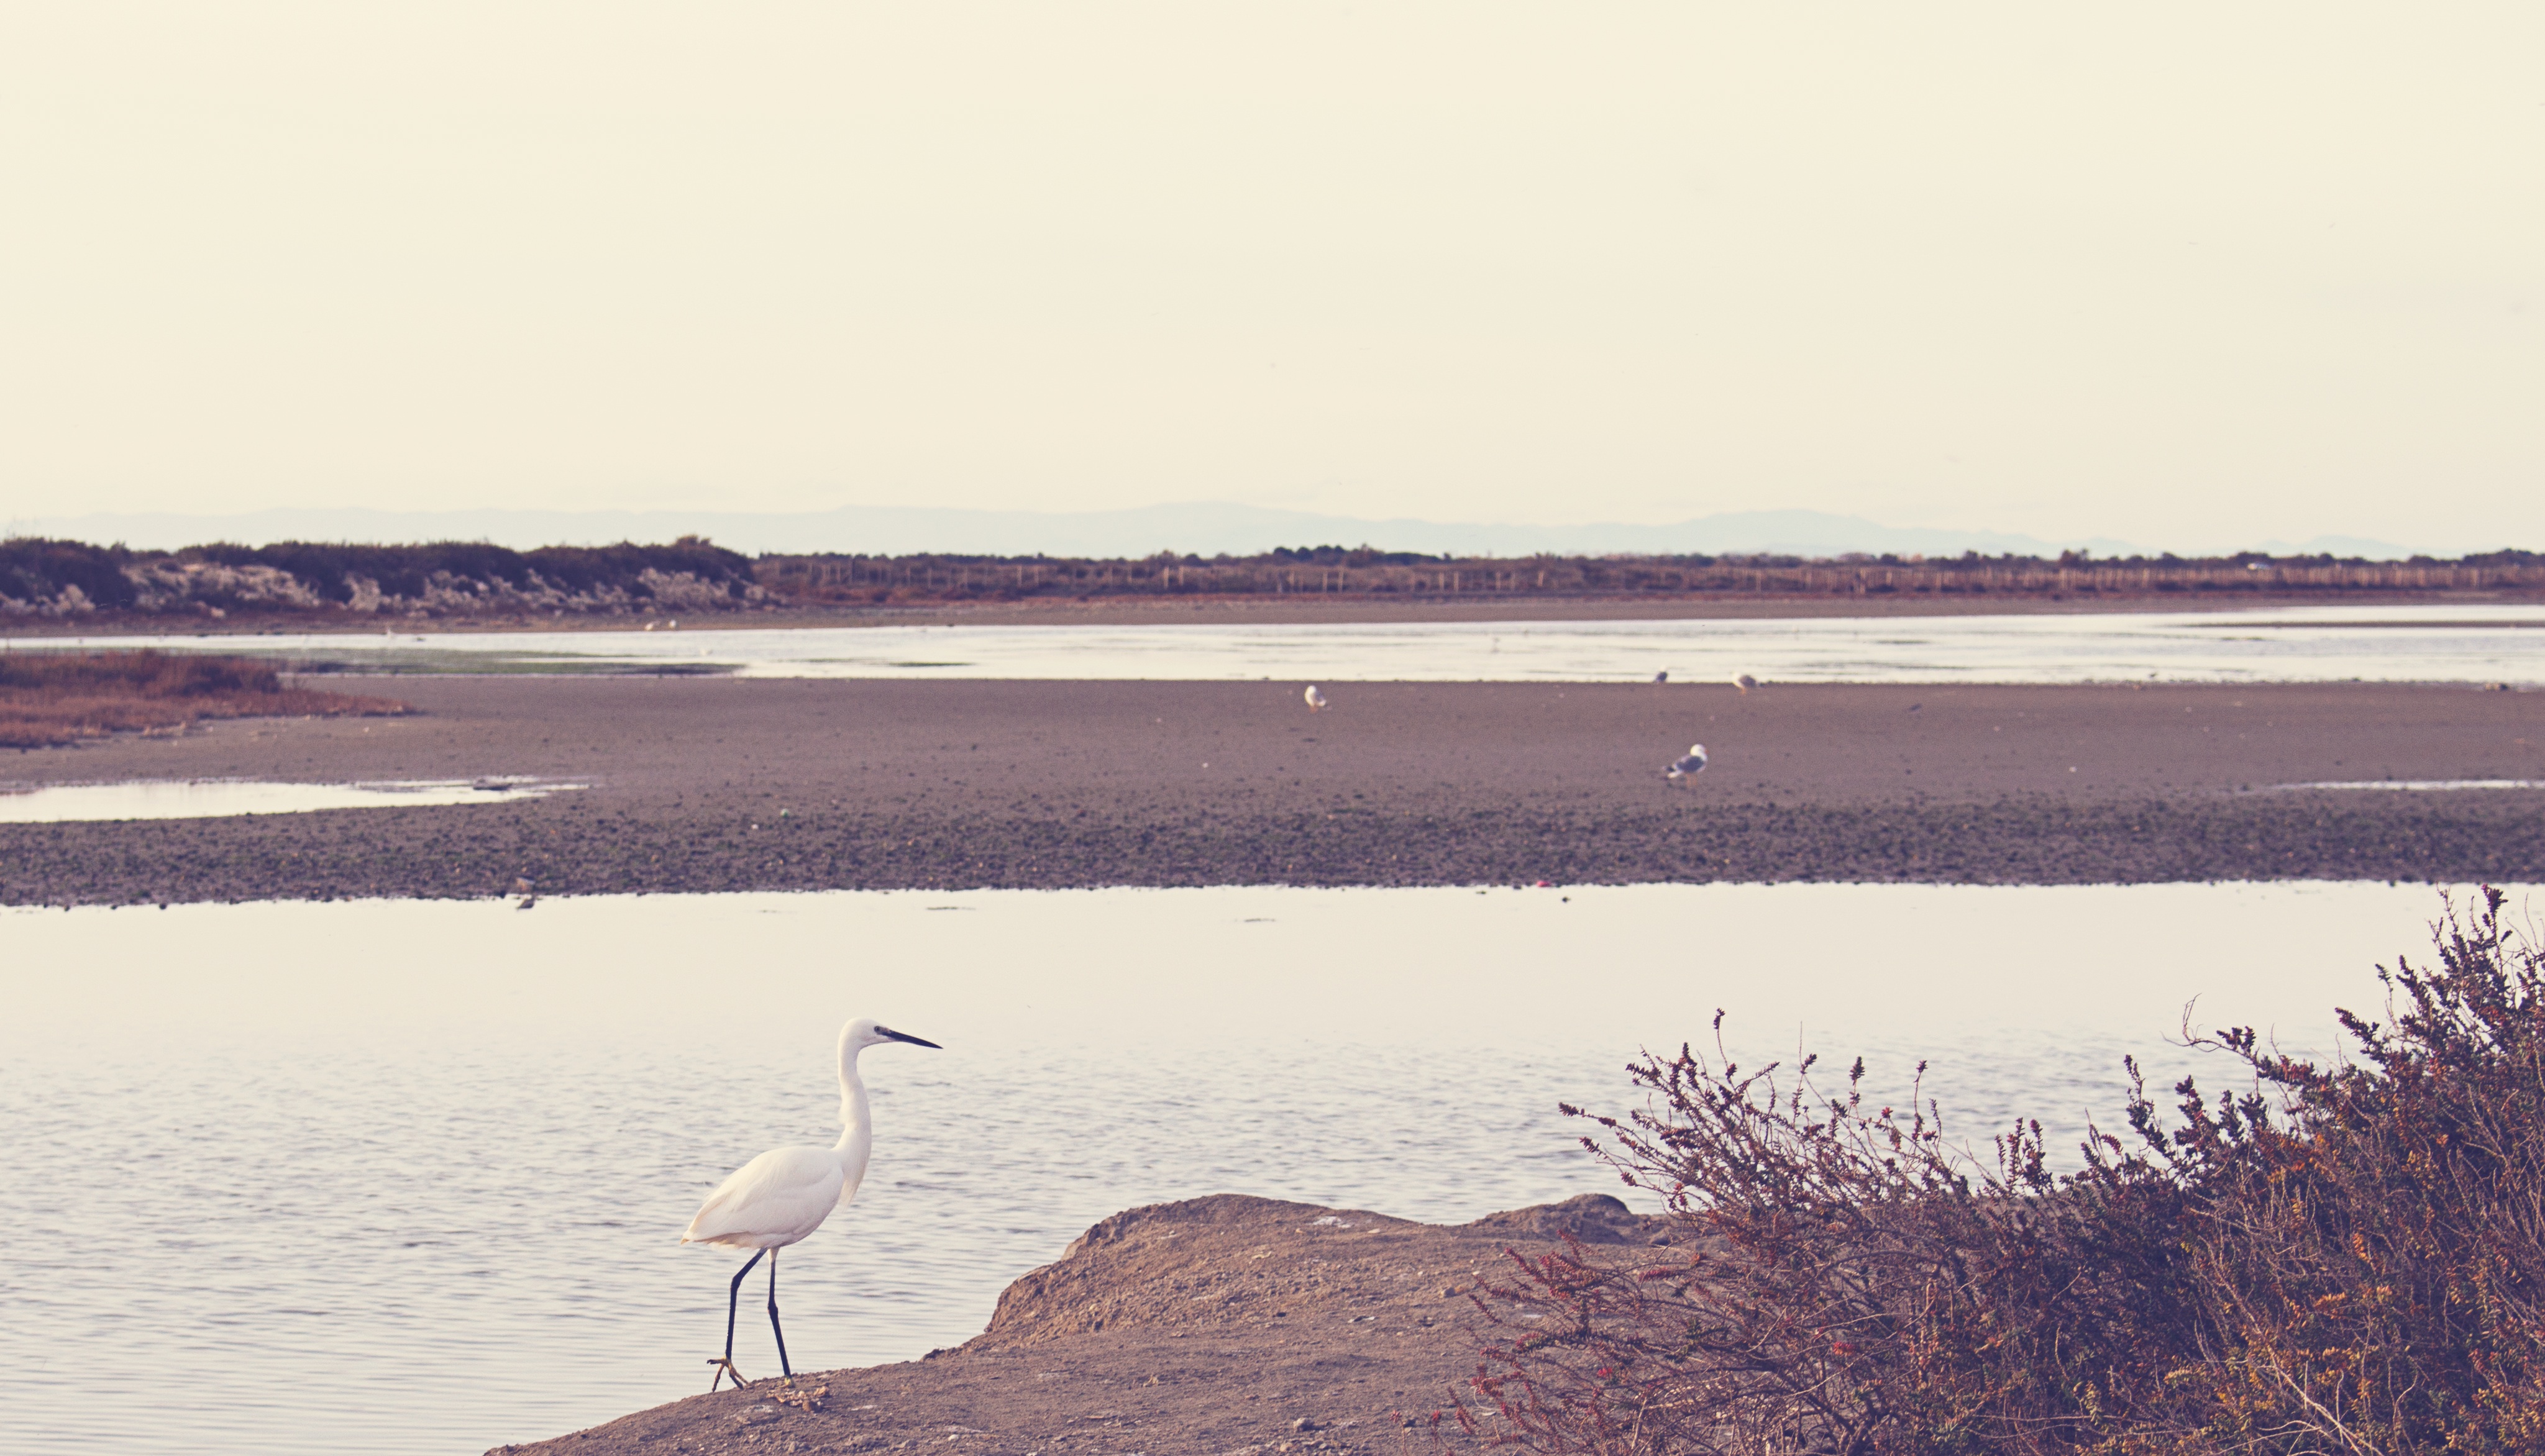
sea, coast, water, sand, horizon, marsh, bird, morning, shore, lake, reflection, wetland, habitat, water bird, mudflat, natural environment